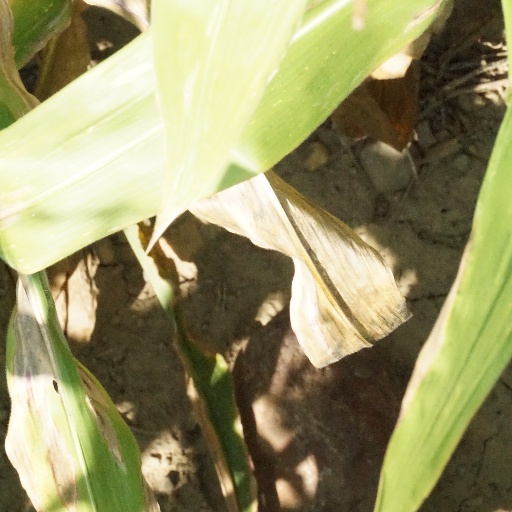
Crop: maize; corn